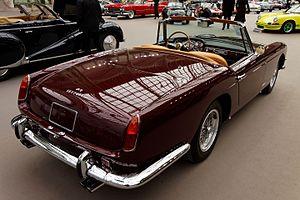
La Ferrari 250 GT Cabriolet Pinin Farina, occasionnellement dénommée 250 GTC, est une sportive de prestige développée par le constructeur automobile italien Ferrari. Déclinaison « cabriolet » de la berlinette 250 GT, elle est dessinée par le Turinois Pinin Farina ; elle est de surcroît carrossée par ses soins, une exception pour Ferrari puisque c'est un autre carrossier, Scaglietti, qui s'en charge habituellement.